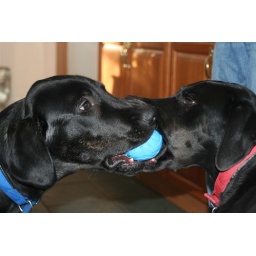
My dogs love fighting over their precious blue ball. It is so funny to watch them!